D18E

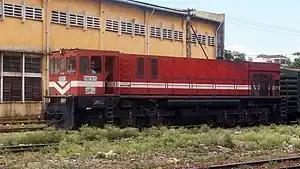
Unit #615 in Da Nang, May 2014.

The D18E, is a series of Belgian-built diesel locomotives used on the Vietnamese railway network since the 1980s.